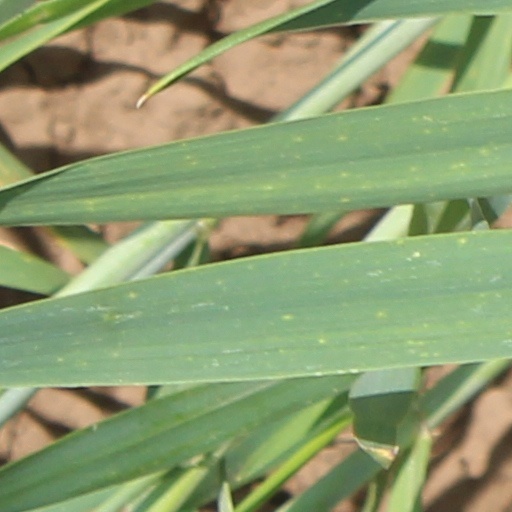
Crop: wheat